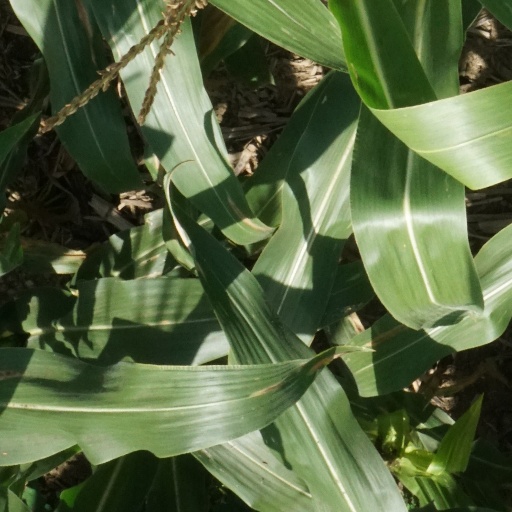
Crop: maize; corn